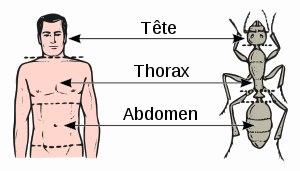
La tête est une partie de l'anatomie d'un animal, située à l'avant du corps et regroupant en général :
Le thorax est une région anatomique de certains animaux vertébrés ou arthropodes. Chez l'homme et les mammifères, c'est la région située entre le cou et l'abdomen. Il comporte la cage thoracique, qui contient notamment le cœur et les poumons.